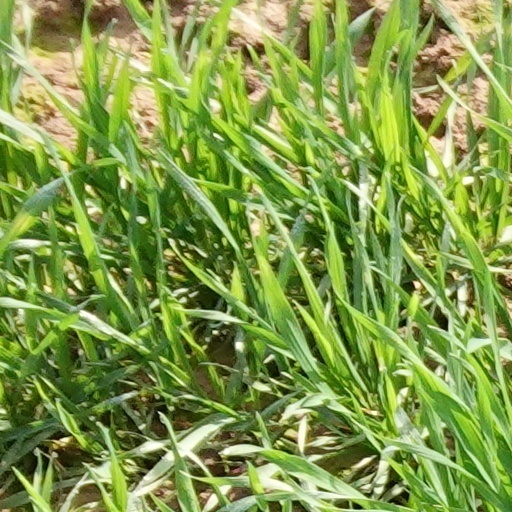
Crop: wheat